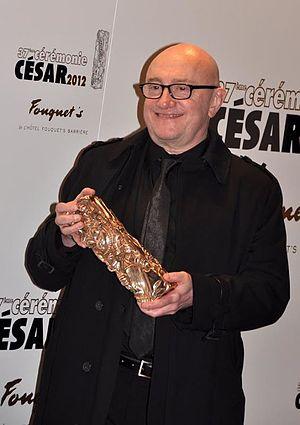
Michel Blanc à la cérémonie des César
Le Splendid est une troupe de comédiens français réunissant Christian Clavier, Gérard Jugnot, Thierry Lhermitte, Michel Blanc, Josiane Balasko, Marie-Anne Chazel et Bruno Moynot. Le nom désigne au départ le café-théâtre Le Splendid qu'ils ont fondé en 1974, au 10, rue des Lombards à Paris, et le groupe est rapidement appelé « troupe du Splendid ». En 1981, le théâtre du Splendid déménage rue du Faubourg-Saint-Martin, et devient « Le Splendid Saint-Martin ».
Michel Blanc, né le 16 avril 1952 à Courbevoie, est un acteur et réalisateur français.
La 37ᵉ cérémonie des César du cinéma, organisée par l'Académie des arts et techniques du cinéma, a eu lieu le 24 février 2012 au théâtre du Châtelet à Paris, et a récompensé les films sortis en 2011. La soirée était présidée par Guillaume Canet et présentée par Antoine de Caunes.